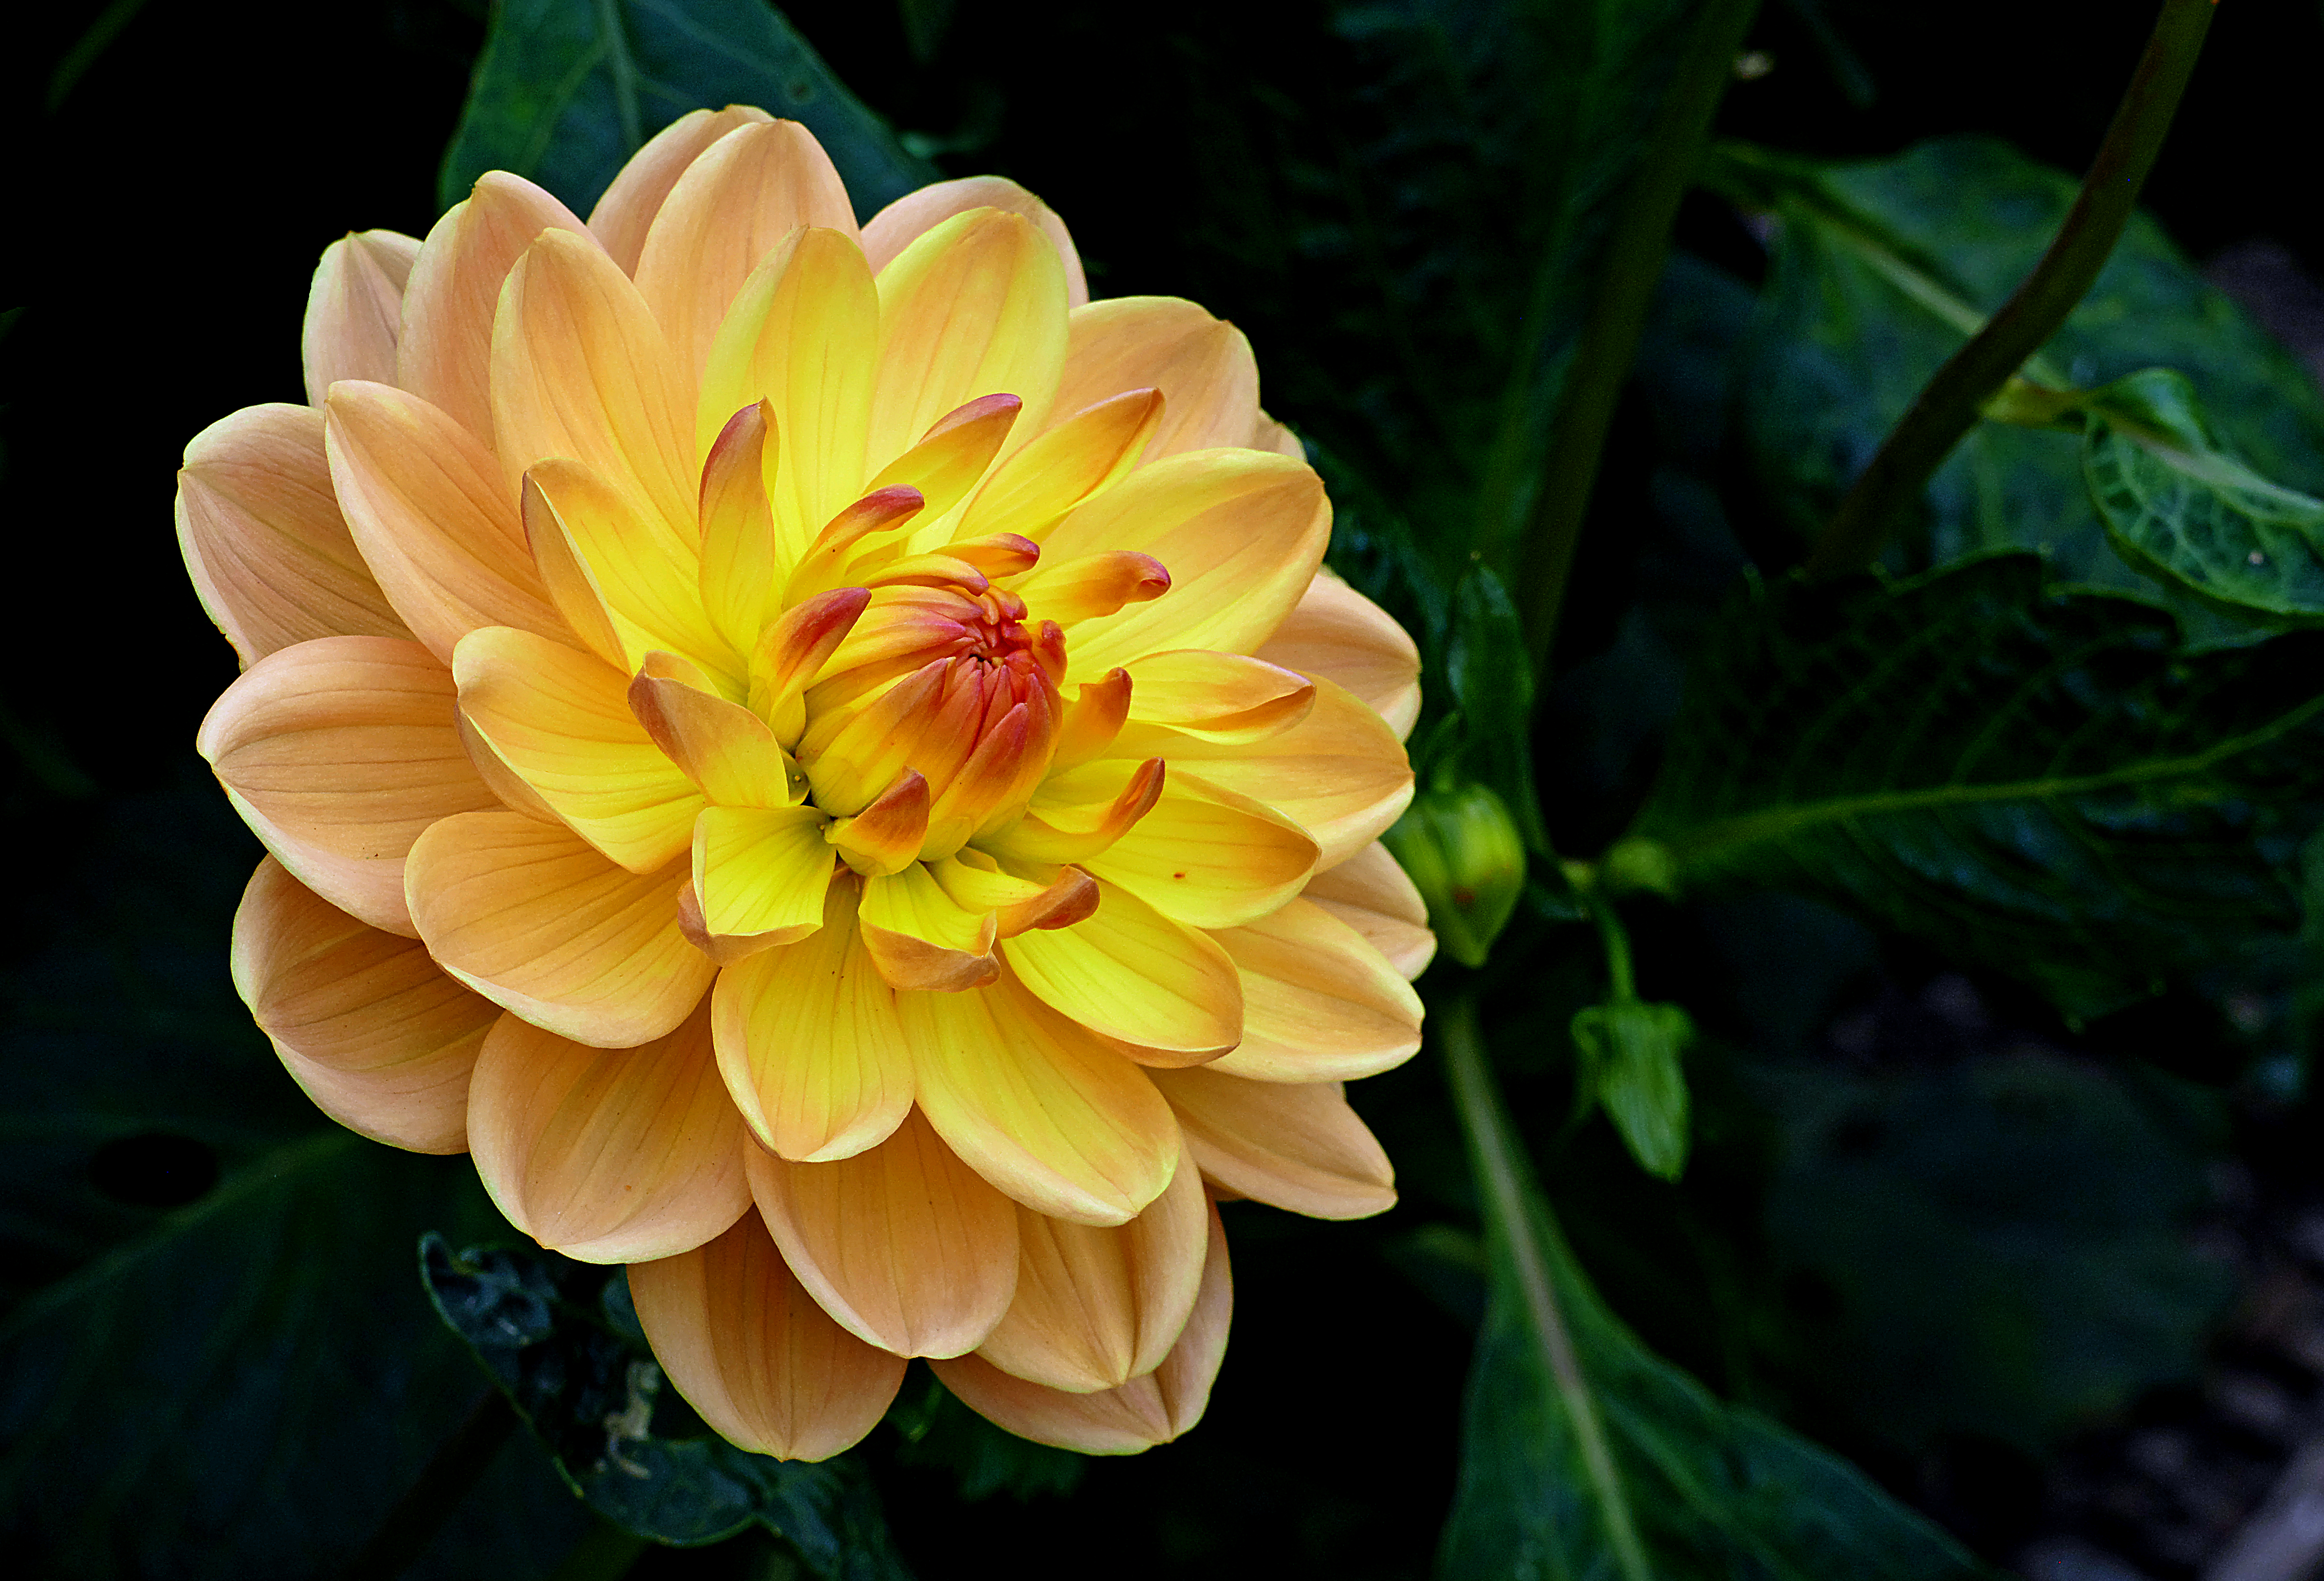
flower, flowering plant, petal, yellow, plant, dahlia, botany, leaf, close up, sunlight, plant stem, photography, wildflower, daisy family, annual plant, dicotyledon, perennial plant